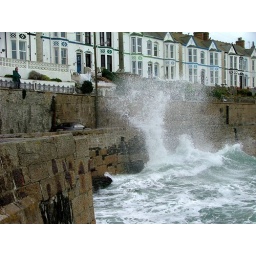
...and crash against this wall over onto the road behind